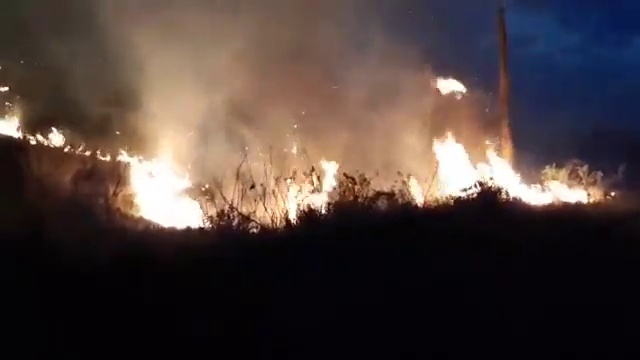
Fire: yes
Smoke: yes